Richard F. Newcomb House

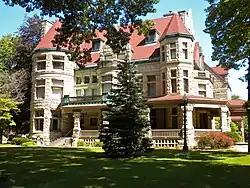

The Richard F. Newcomb House is a historic house located at 1601 Maine Street in Quincy, Illinois. The house was built in 1890-91 for Richard F. Newcomb, the founder of the Quincy Paper Company; the company eventually became a national strawboard-producing firm. Local architects Harvey Chatten and Ernest M. Wood collaborated on the house's Richardsonian Romanesque design; the style choice was inspired by the recently built William S. Warfield House, which Newcomb admired and wished to outdo. The three-story house has a massive limestone exterior with a red shingled roof. The house's wraparound front porch is supported by limestone pillars; smaller porches are located throughout the design. A large conical tower and a smaller octagonal tower rise from the southwest and southeast corners of the house respectively.